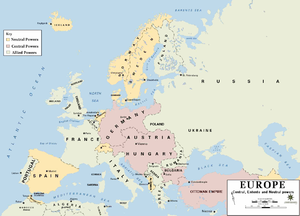
Le royaume de Serbie est le nom du régime en place entre 1882 à 1918 en Serbie dans la continuité de la principauté de Serbie. Le royaume de Serbie correspond à un ancien statut juridique de la Serbie, déjà porté par l'État médiéval des XIIIᵉ et XIVᵉ siècles.